Thermosphere

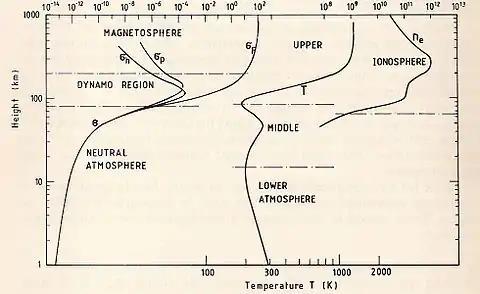
Figure 1. Nomenclature of atmospheric regions based on the profiles of electric conductivity (left), temperature (middle), and electron number density in m(right)

The density of the Earth's atmosphere decreases nearly exponentially with altitude. The total mass of the atmosphere is M = ρ H ≃ 1 kg/cm within a column of one square centimeter above the ground (with ρ = 1.29 kg/m the atmospheric density on the ground at z = 0 m altitude, and H ≃ 8 km the average atmospheric scale height). Eighty percent of that mass is concentrated within the troposphere. The mass of the thermosphere above about is only 0.002% of the total mass. Therefore, no significant energetic feedback from the thermosphere to the lower atmospheric regions can be expected.